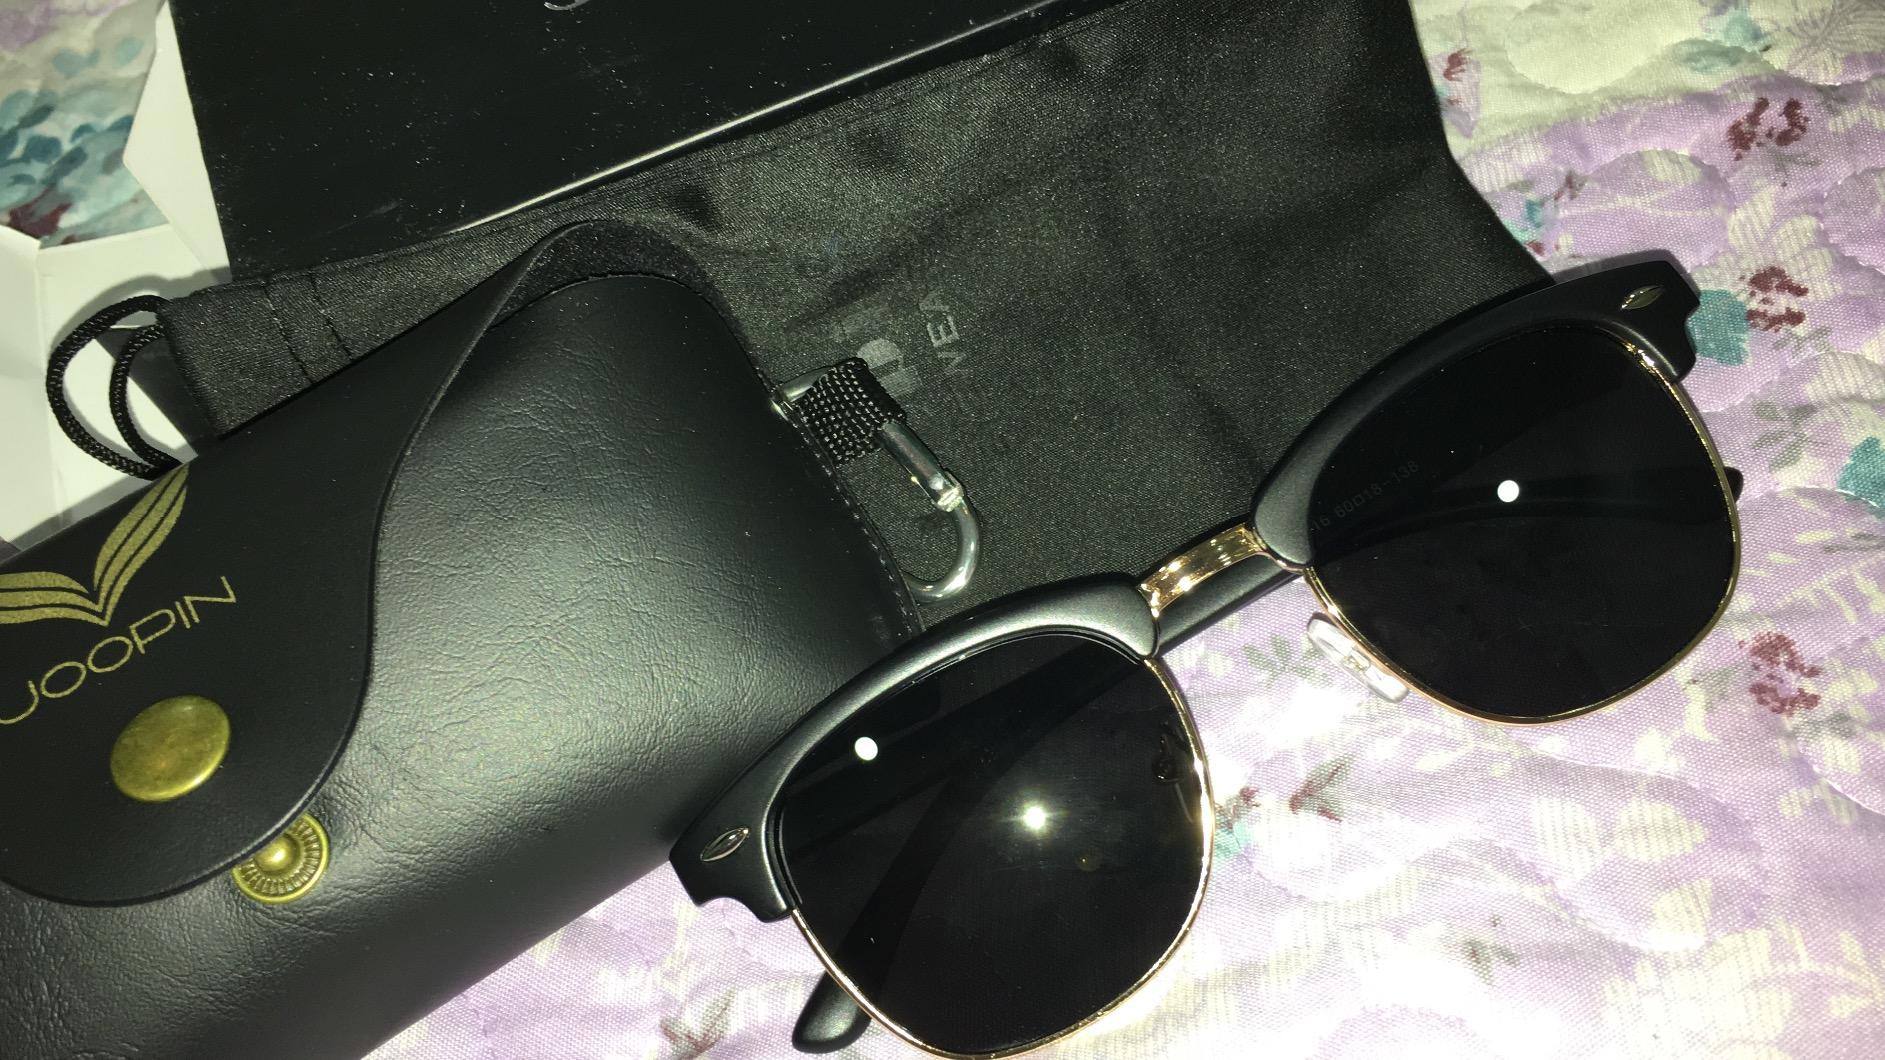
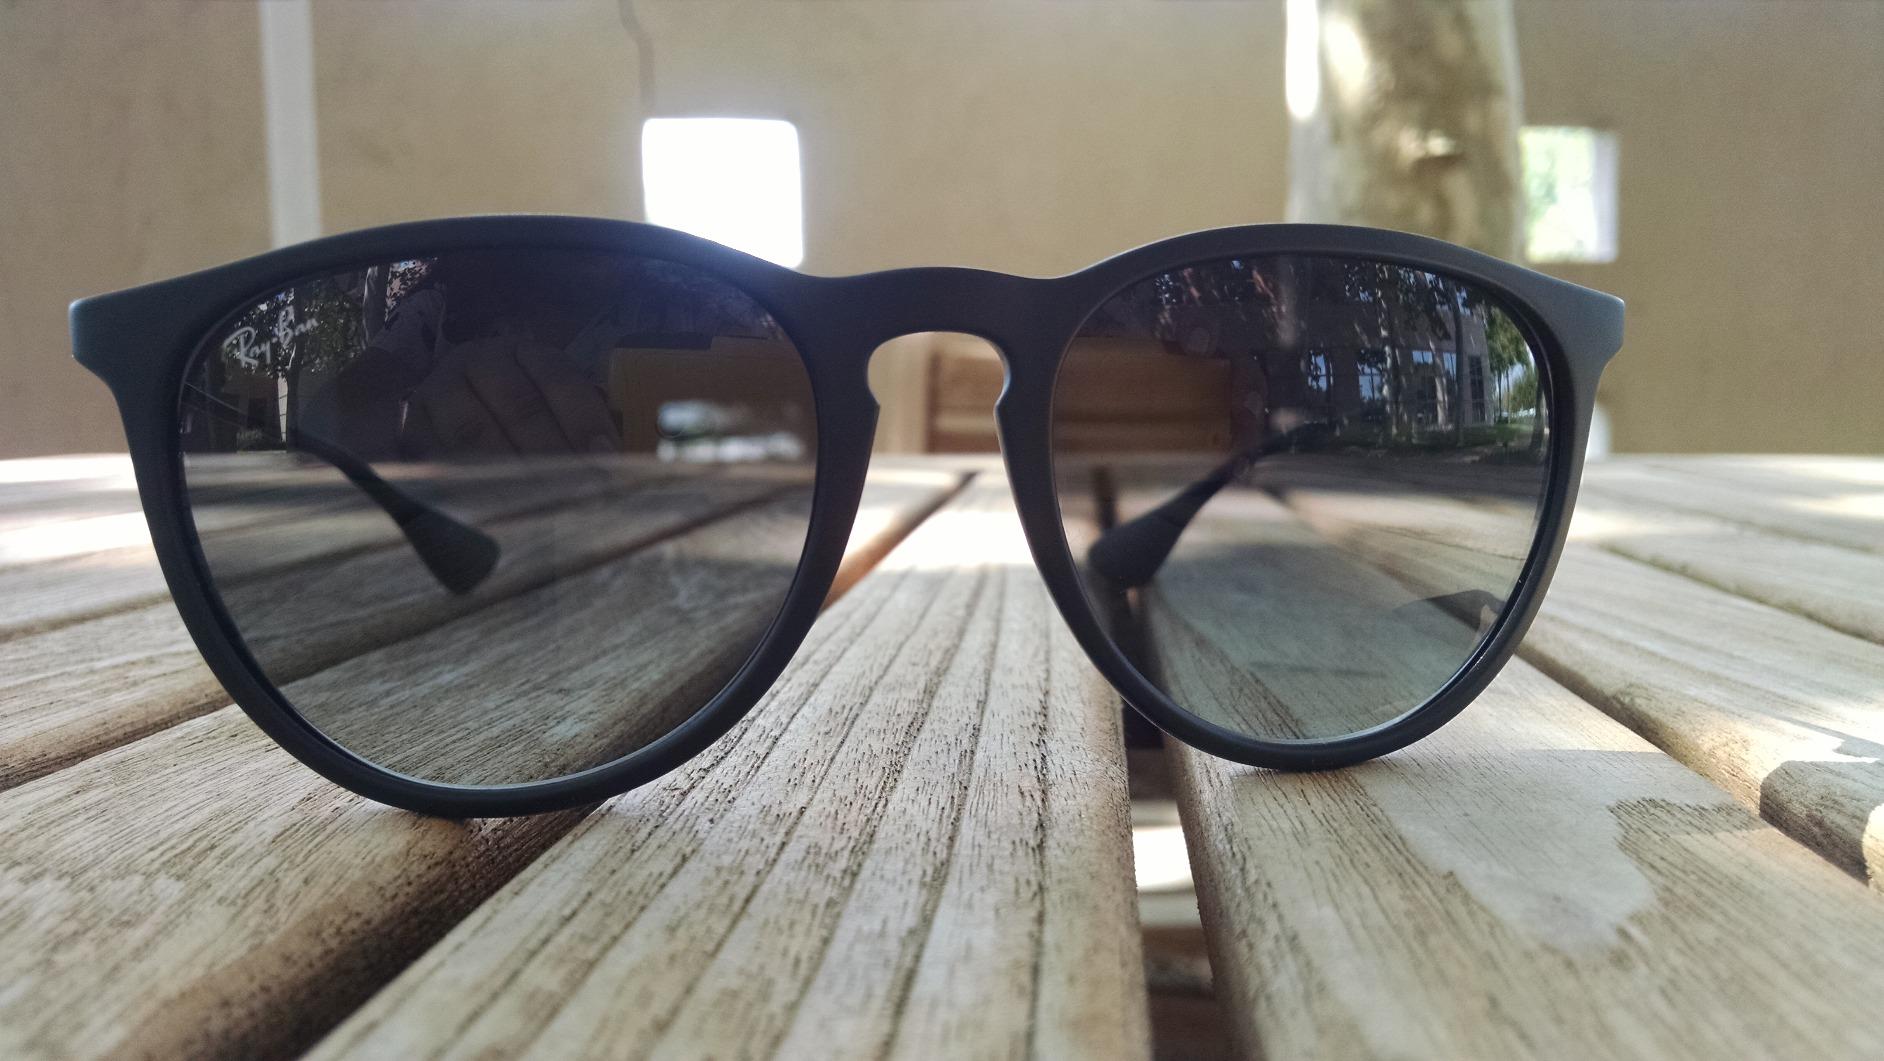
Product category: accessories_sunglasses
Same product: no